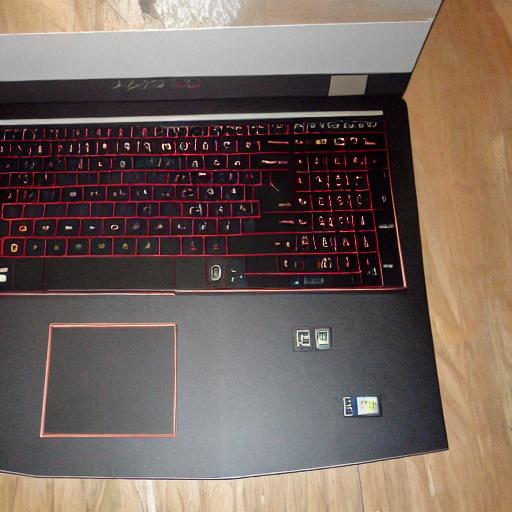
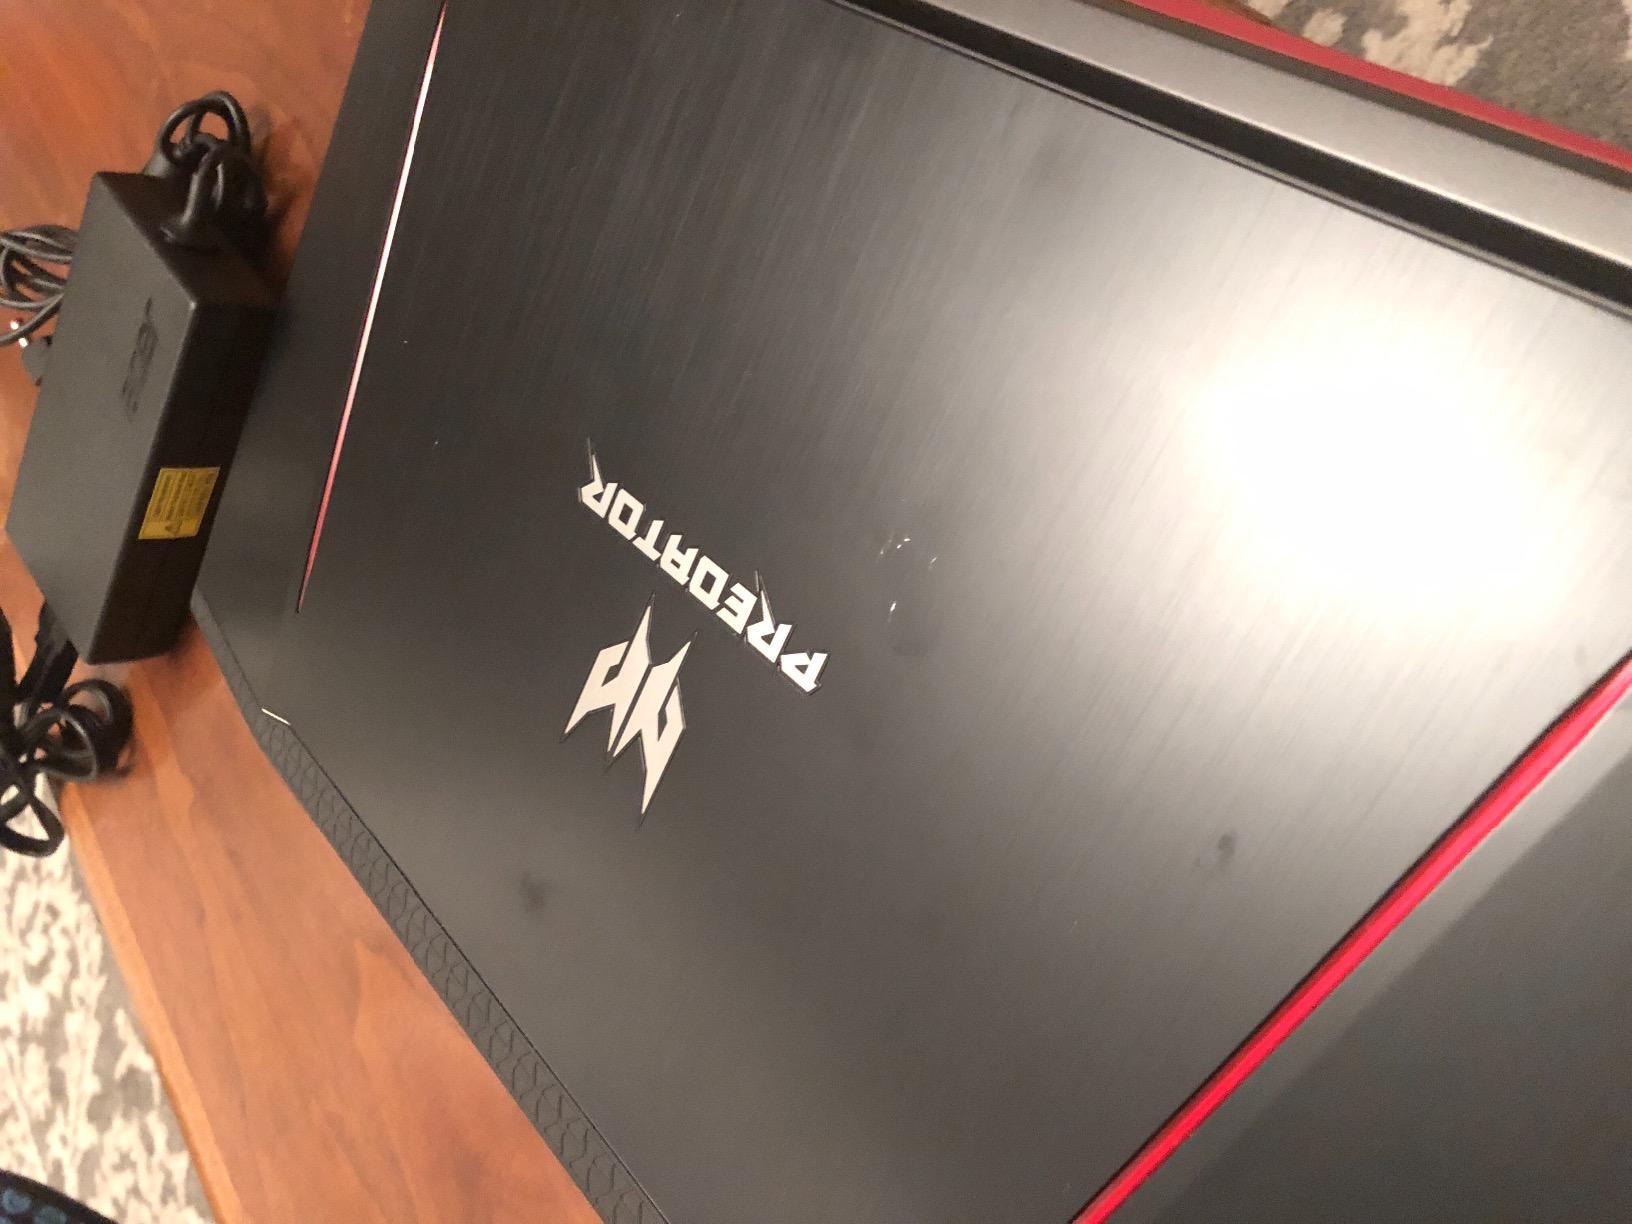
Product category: laptop
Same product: no